Anaschisma

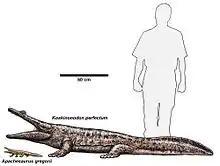
Size of "Anaschisma" (large) and "Apachesaurus" (small) compared to a human

The skull of "Anaschisma" differs from the skulls of other closely related organisms in a few key ways. It is wider overall and features eye sockets that are very anterior and forward oriented, more so than its contemporaries. Also, the skull has prominent slime canals, which are used for transporting mucus, as well as large external nares. In addition, the upper jaw is relatively weak and thin, used only for holding teeth. Their large jaws could have held many teeth at once, maybe even over 100 on each side of the upper and lower jaws, but the actual number varies constantly over the animal's lifetime due to natural causes such as fighting, eating, disease, etc. The sheer size of the skull is one of the most defining traits for the genus "Anaschisma".